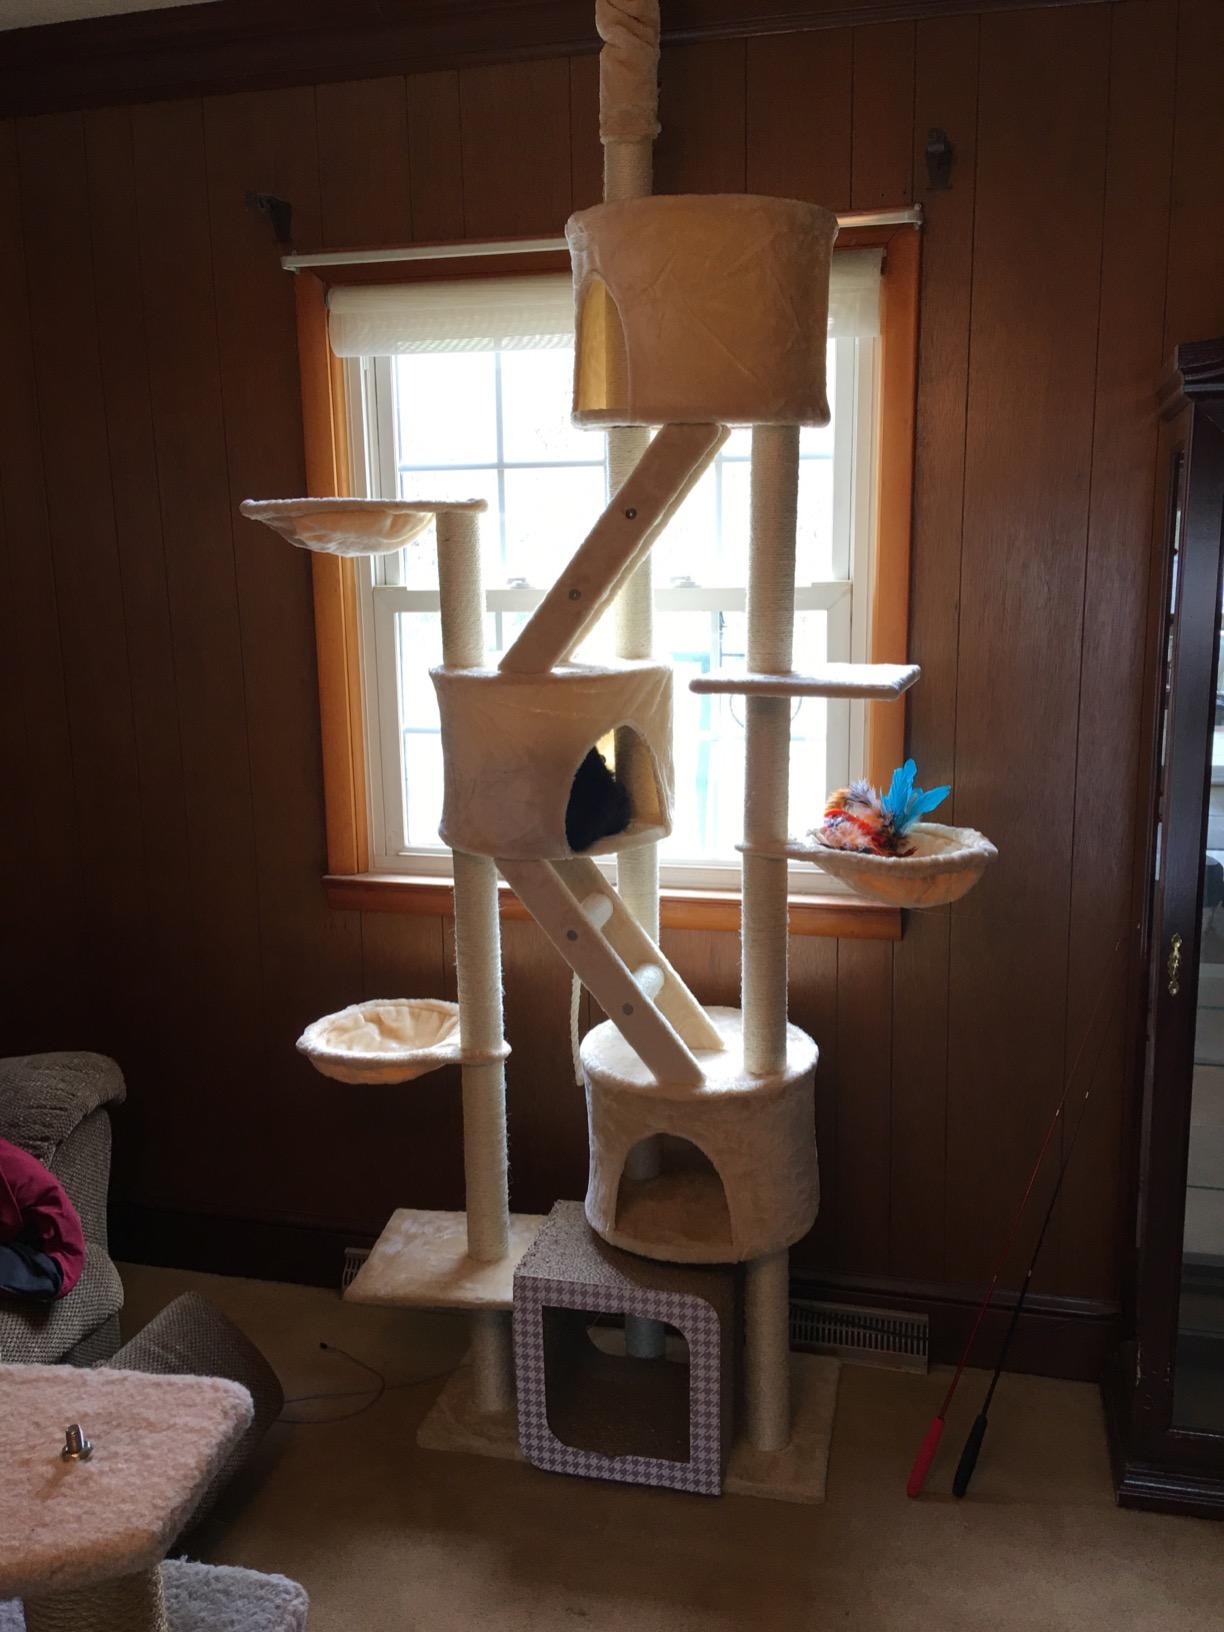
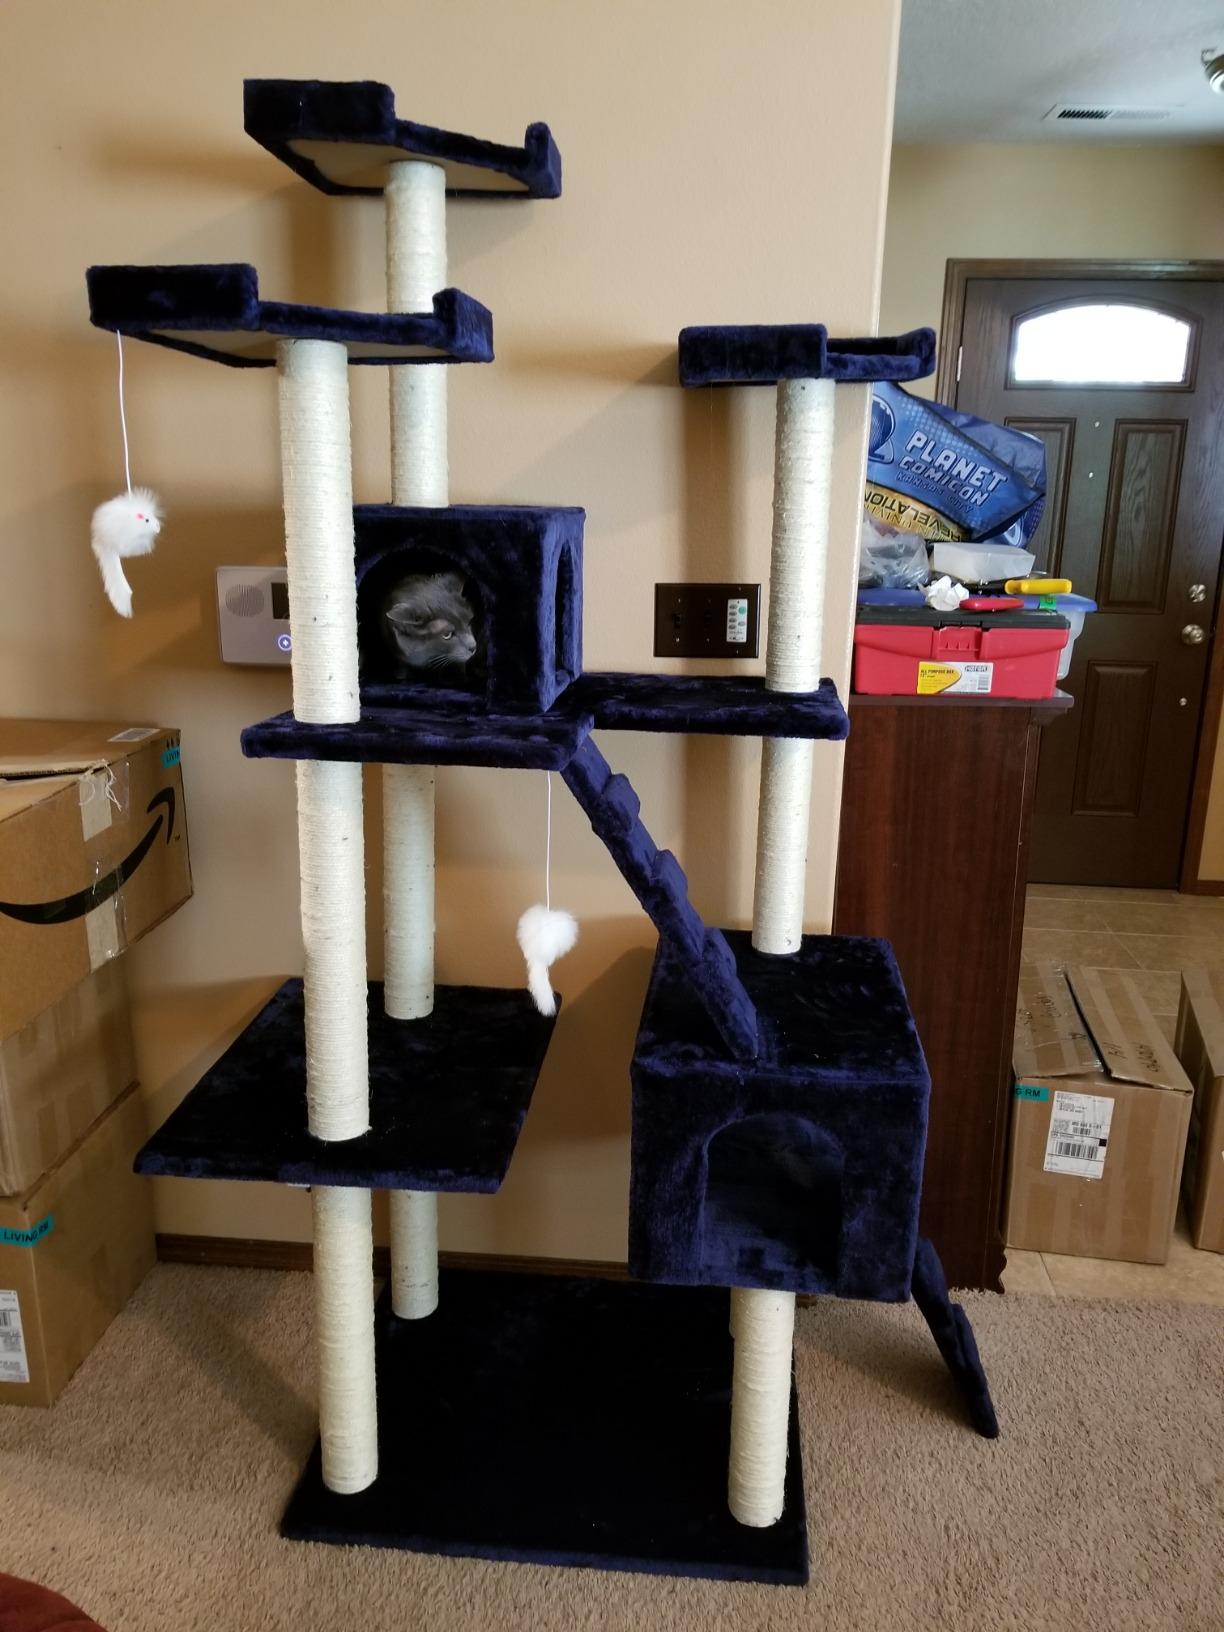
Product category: items_cat tree
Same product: no